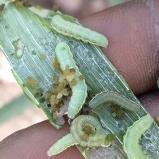
Crop: Onion
Condition: caterpillar-p